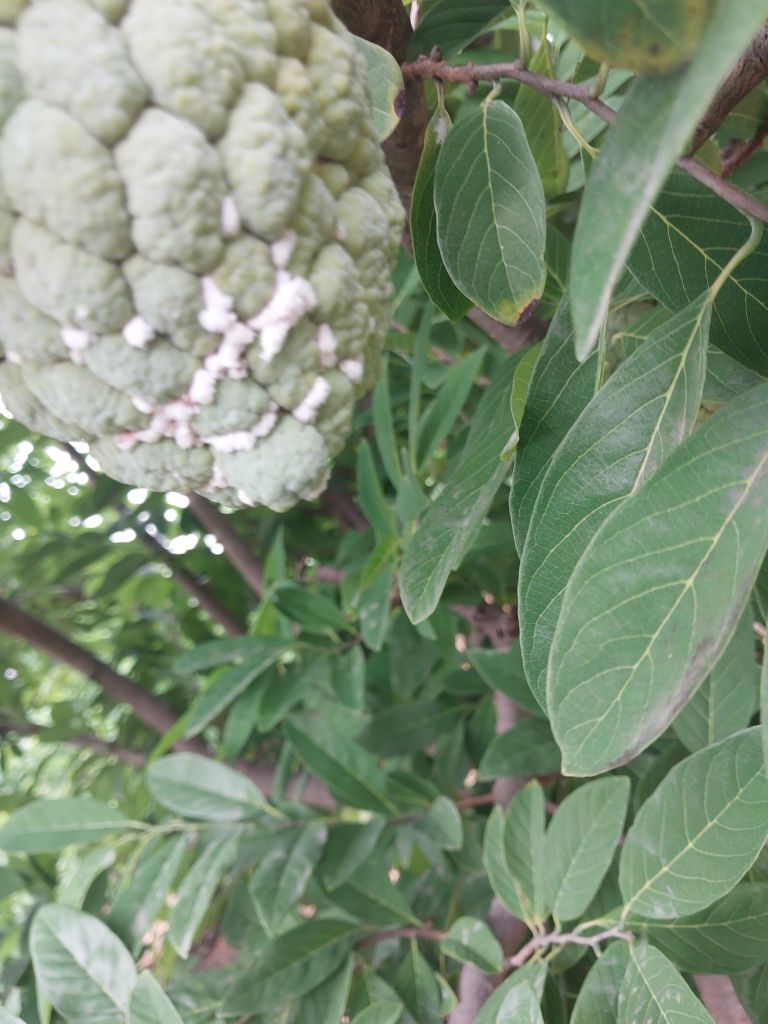
Disease label: Mealy Bug